Dal Khalsa (organization)

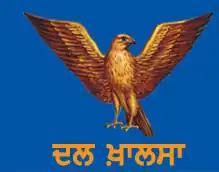

Dal Khalsa is a radical Sikh organisation, based in the city of Amritsar in the state of Punjab. The outfit was formed in 1978 by Gajinder Singh, the leader of the hijackers of Indian Airlines Flight 423. It came to prominence during Insurgency in Punjab along with Jarnail Singh Bhindranwale in 1981. Members of the Dal Khalsa have also been accused of the assassination of journalist Lala Jagat Narain. The primary aim of Dal Khalsa is to form a Punjabi Sikh nation state called Khalistan.